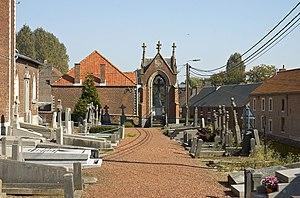
Eglise Saint Sulpice, Beauvechain